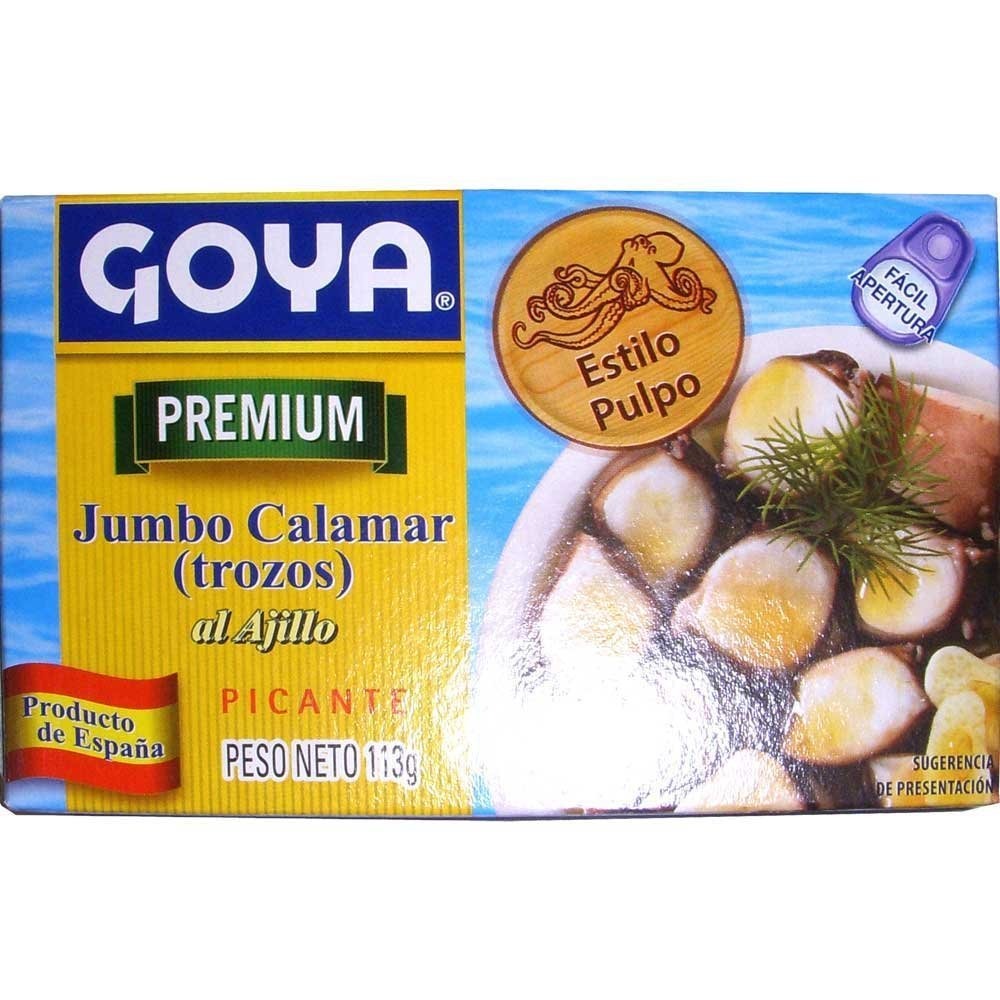
Item Name: Goya Pulpo in Garlic Sauce, 4-ounces (Pack of25)
Product Description: Hispanic food
Value: 100.0
Unit: Ounce

Price: 3.99